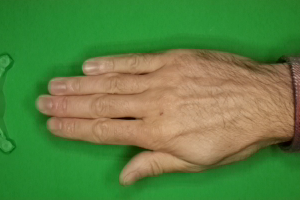
Label: paper